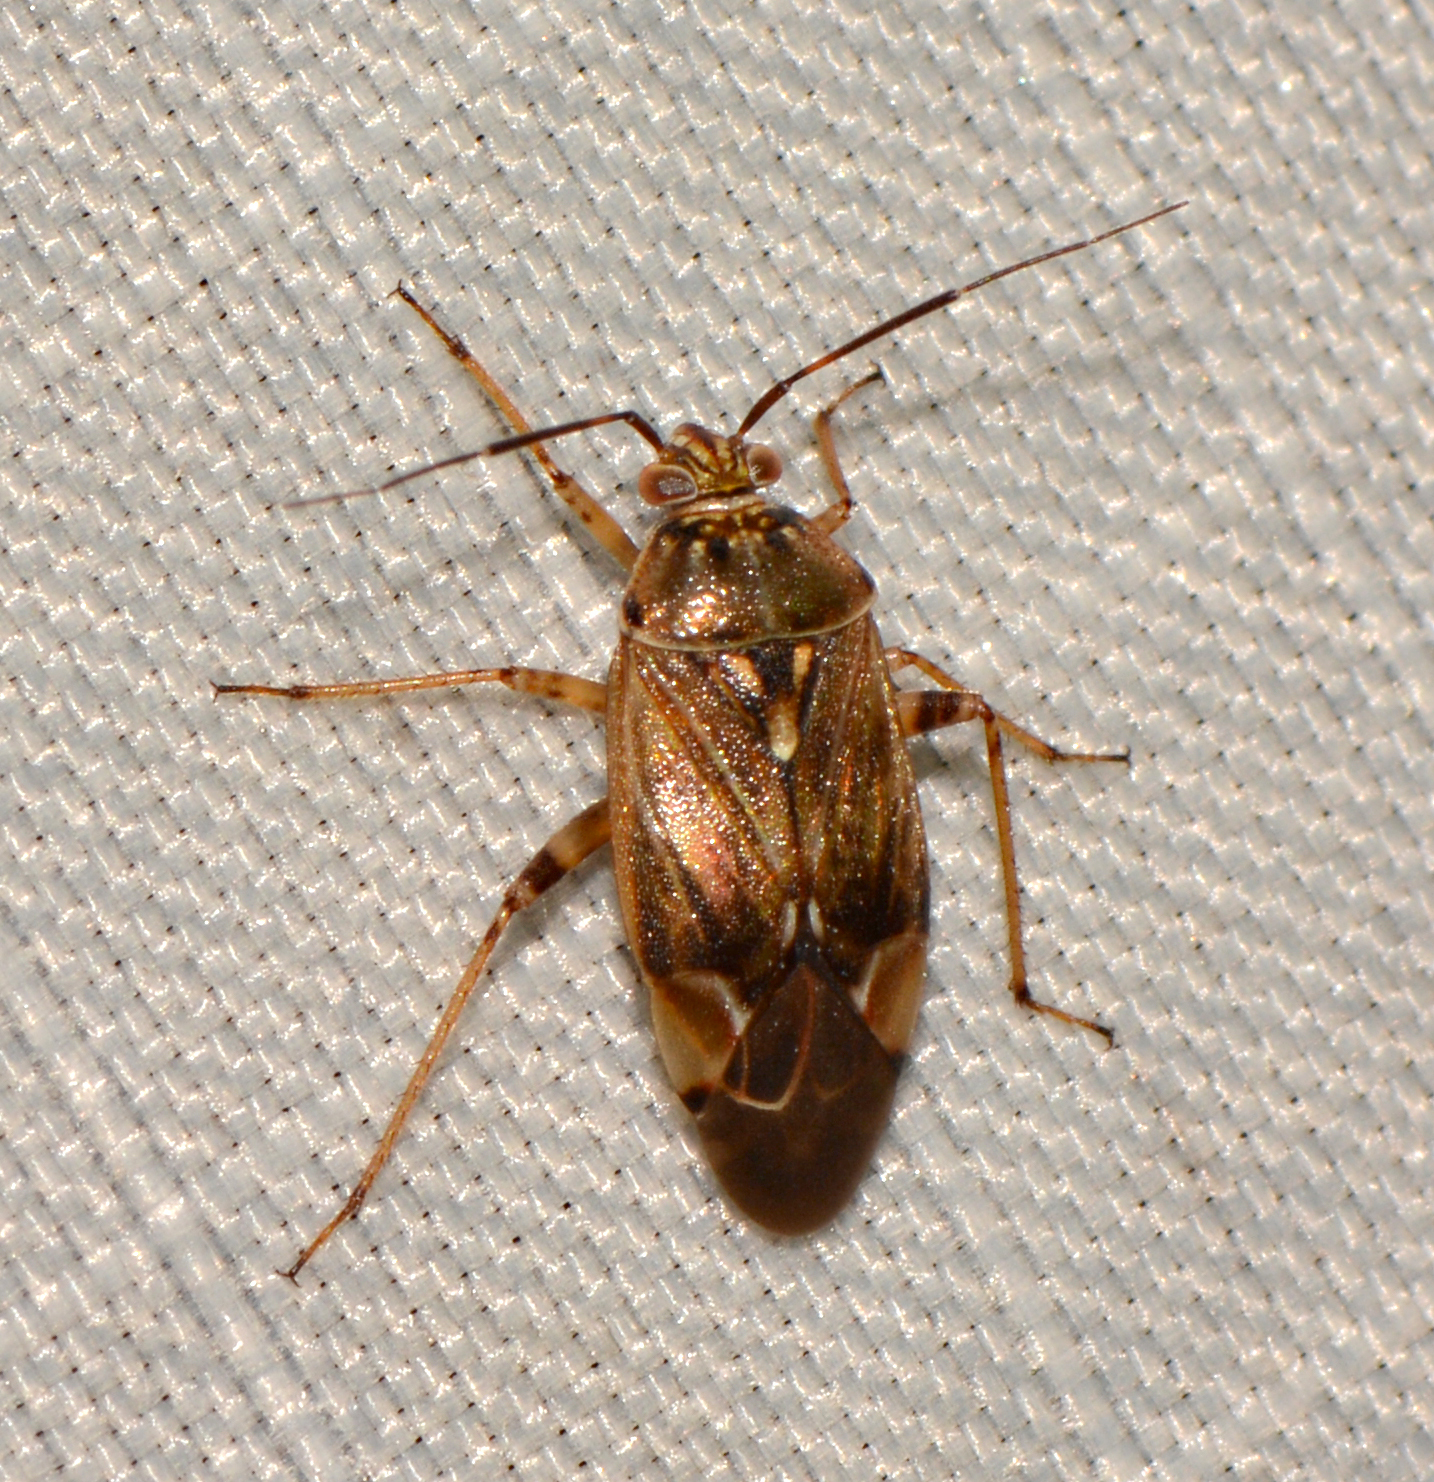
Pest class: lygus_bug